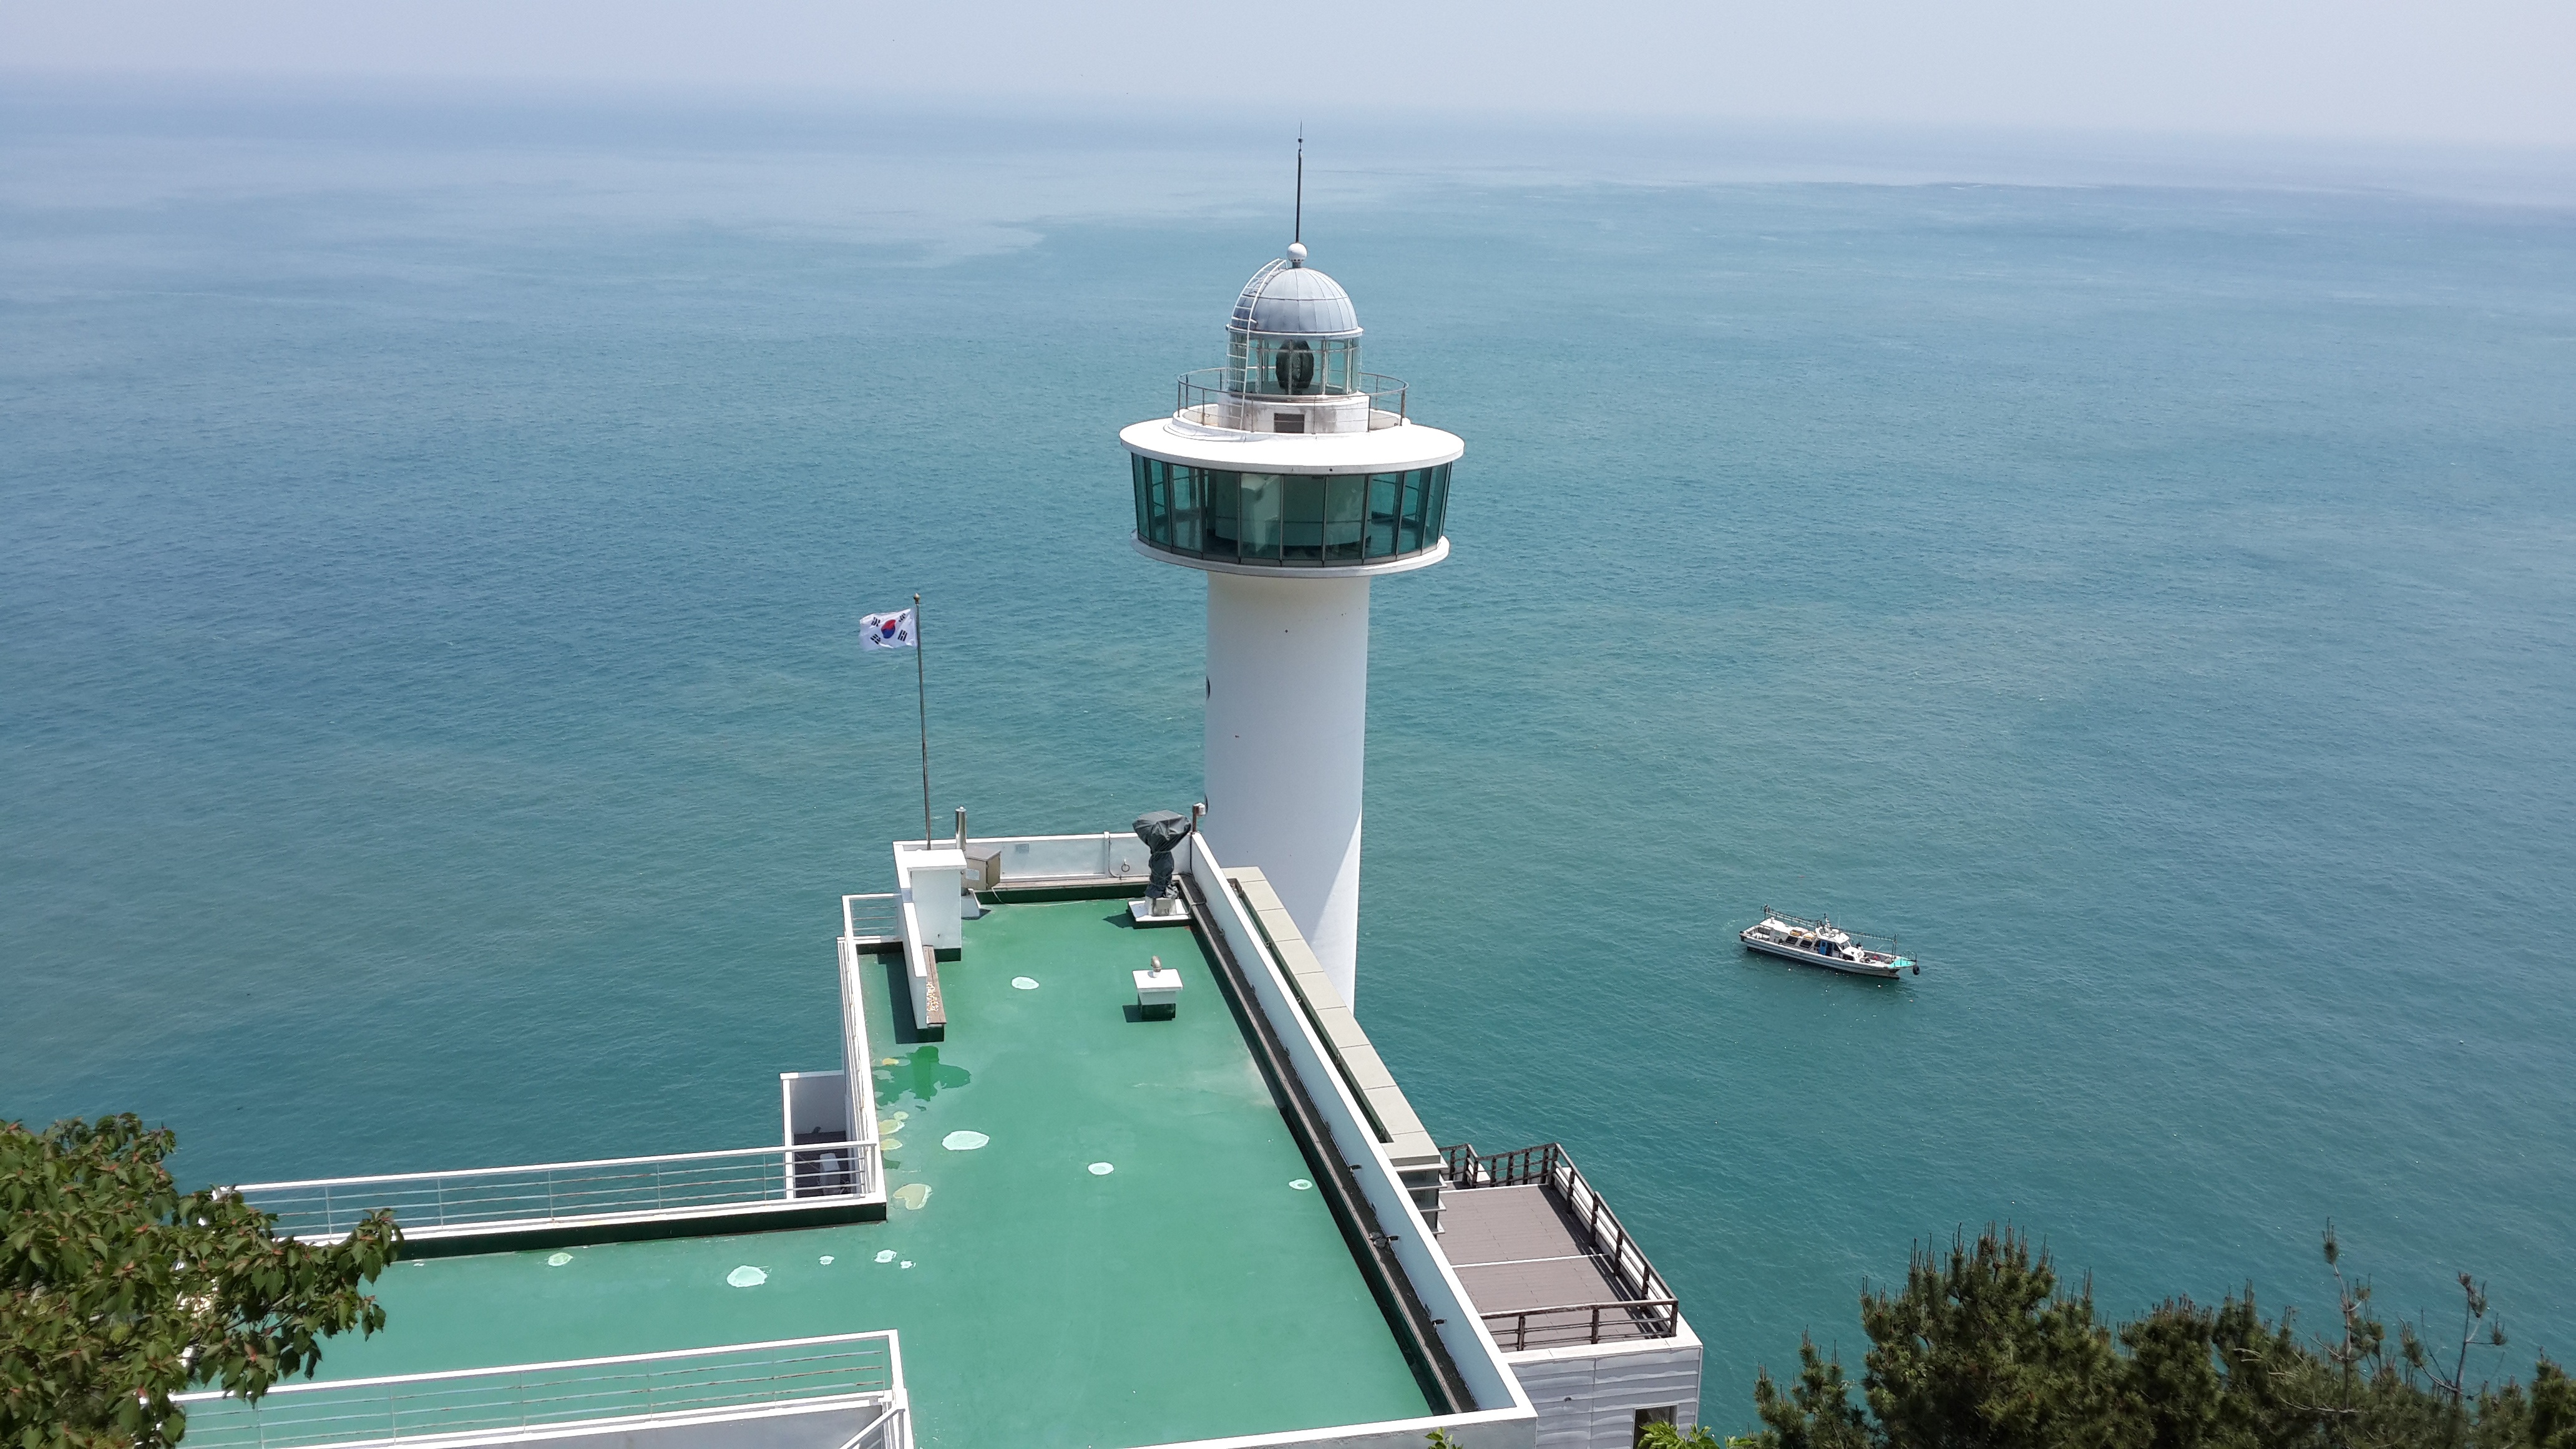
sea, coast, ocean, dock, lighthouse, pier, vehicle, tower, bay, harbor, channel, breakwater, busan, cape